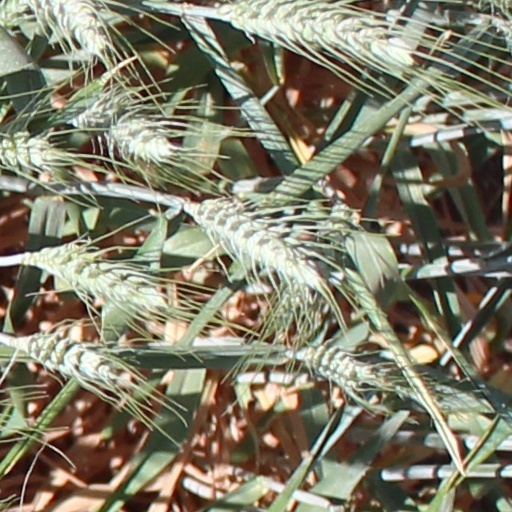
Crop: wheat